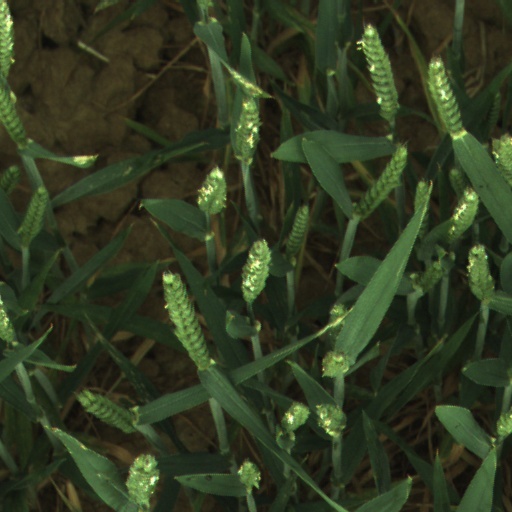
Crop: wheat